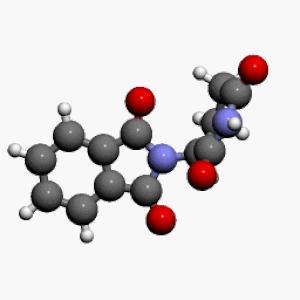
L'erreur scientifique consiste en un raisonnement ou une procédure ne respectant pas un ensemble de règles reconnues par la communauté scientifique. À la différence de la fraude scientifique, elle est involontaire. Elle se retrouve dans tous les domaines des sciences sous de multiples formes. Les erreurs scientifiques doivent aussi être distinguées des idées reçues du moins toutes celles qui ne sont pas partagées par une partie de la communauté scientifique.